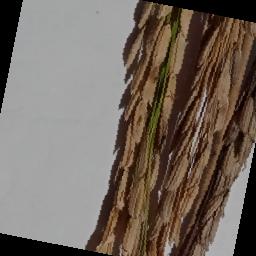
Label: Rice___Neck_Blast